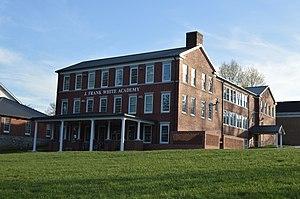
Harrogate est une municipalité américaine située dans le comté de Claiborne au Tennessee. Selon le recensement de 2010, Harrogate compte 4 389 habitants, ce qui en fait la ville la plus peuplée du comté.